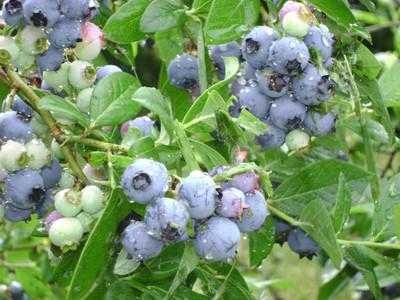
Label: Blueberry